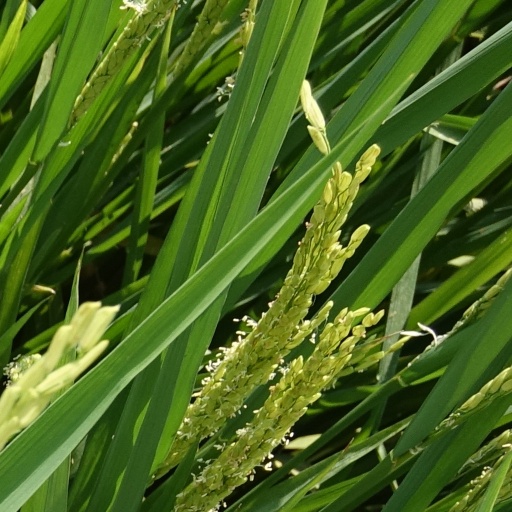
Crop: rice